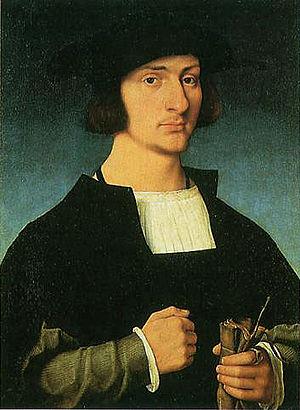
Cet article répertorie les peintres majeurs et le nombre de leurs peintures faisant partie de la collection de peintures du musée des Beaux-Arts de Lyon, qui est exposée dans les trente-cinq salles du département des peintures du musée. Plus de sept cents peintures, sur les près de deux mille que possède le musée, sont exposées en permanence. Répondant à la visée encyclopédique du musée des Beaux-Arts de Lyon, ces peintures couvrent une large période allant du XIVᵉ siècle à nos jours et illustrent la plupart des courants picturaux européens, offrant un bon panorama de la peinture en Europe à travers les âges. Les artistes sont regroupés par écoles ou nationalités.